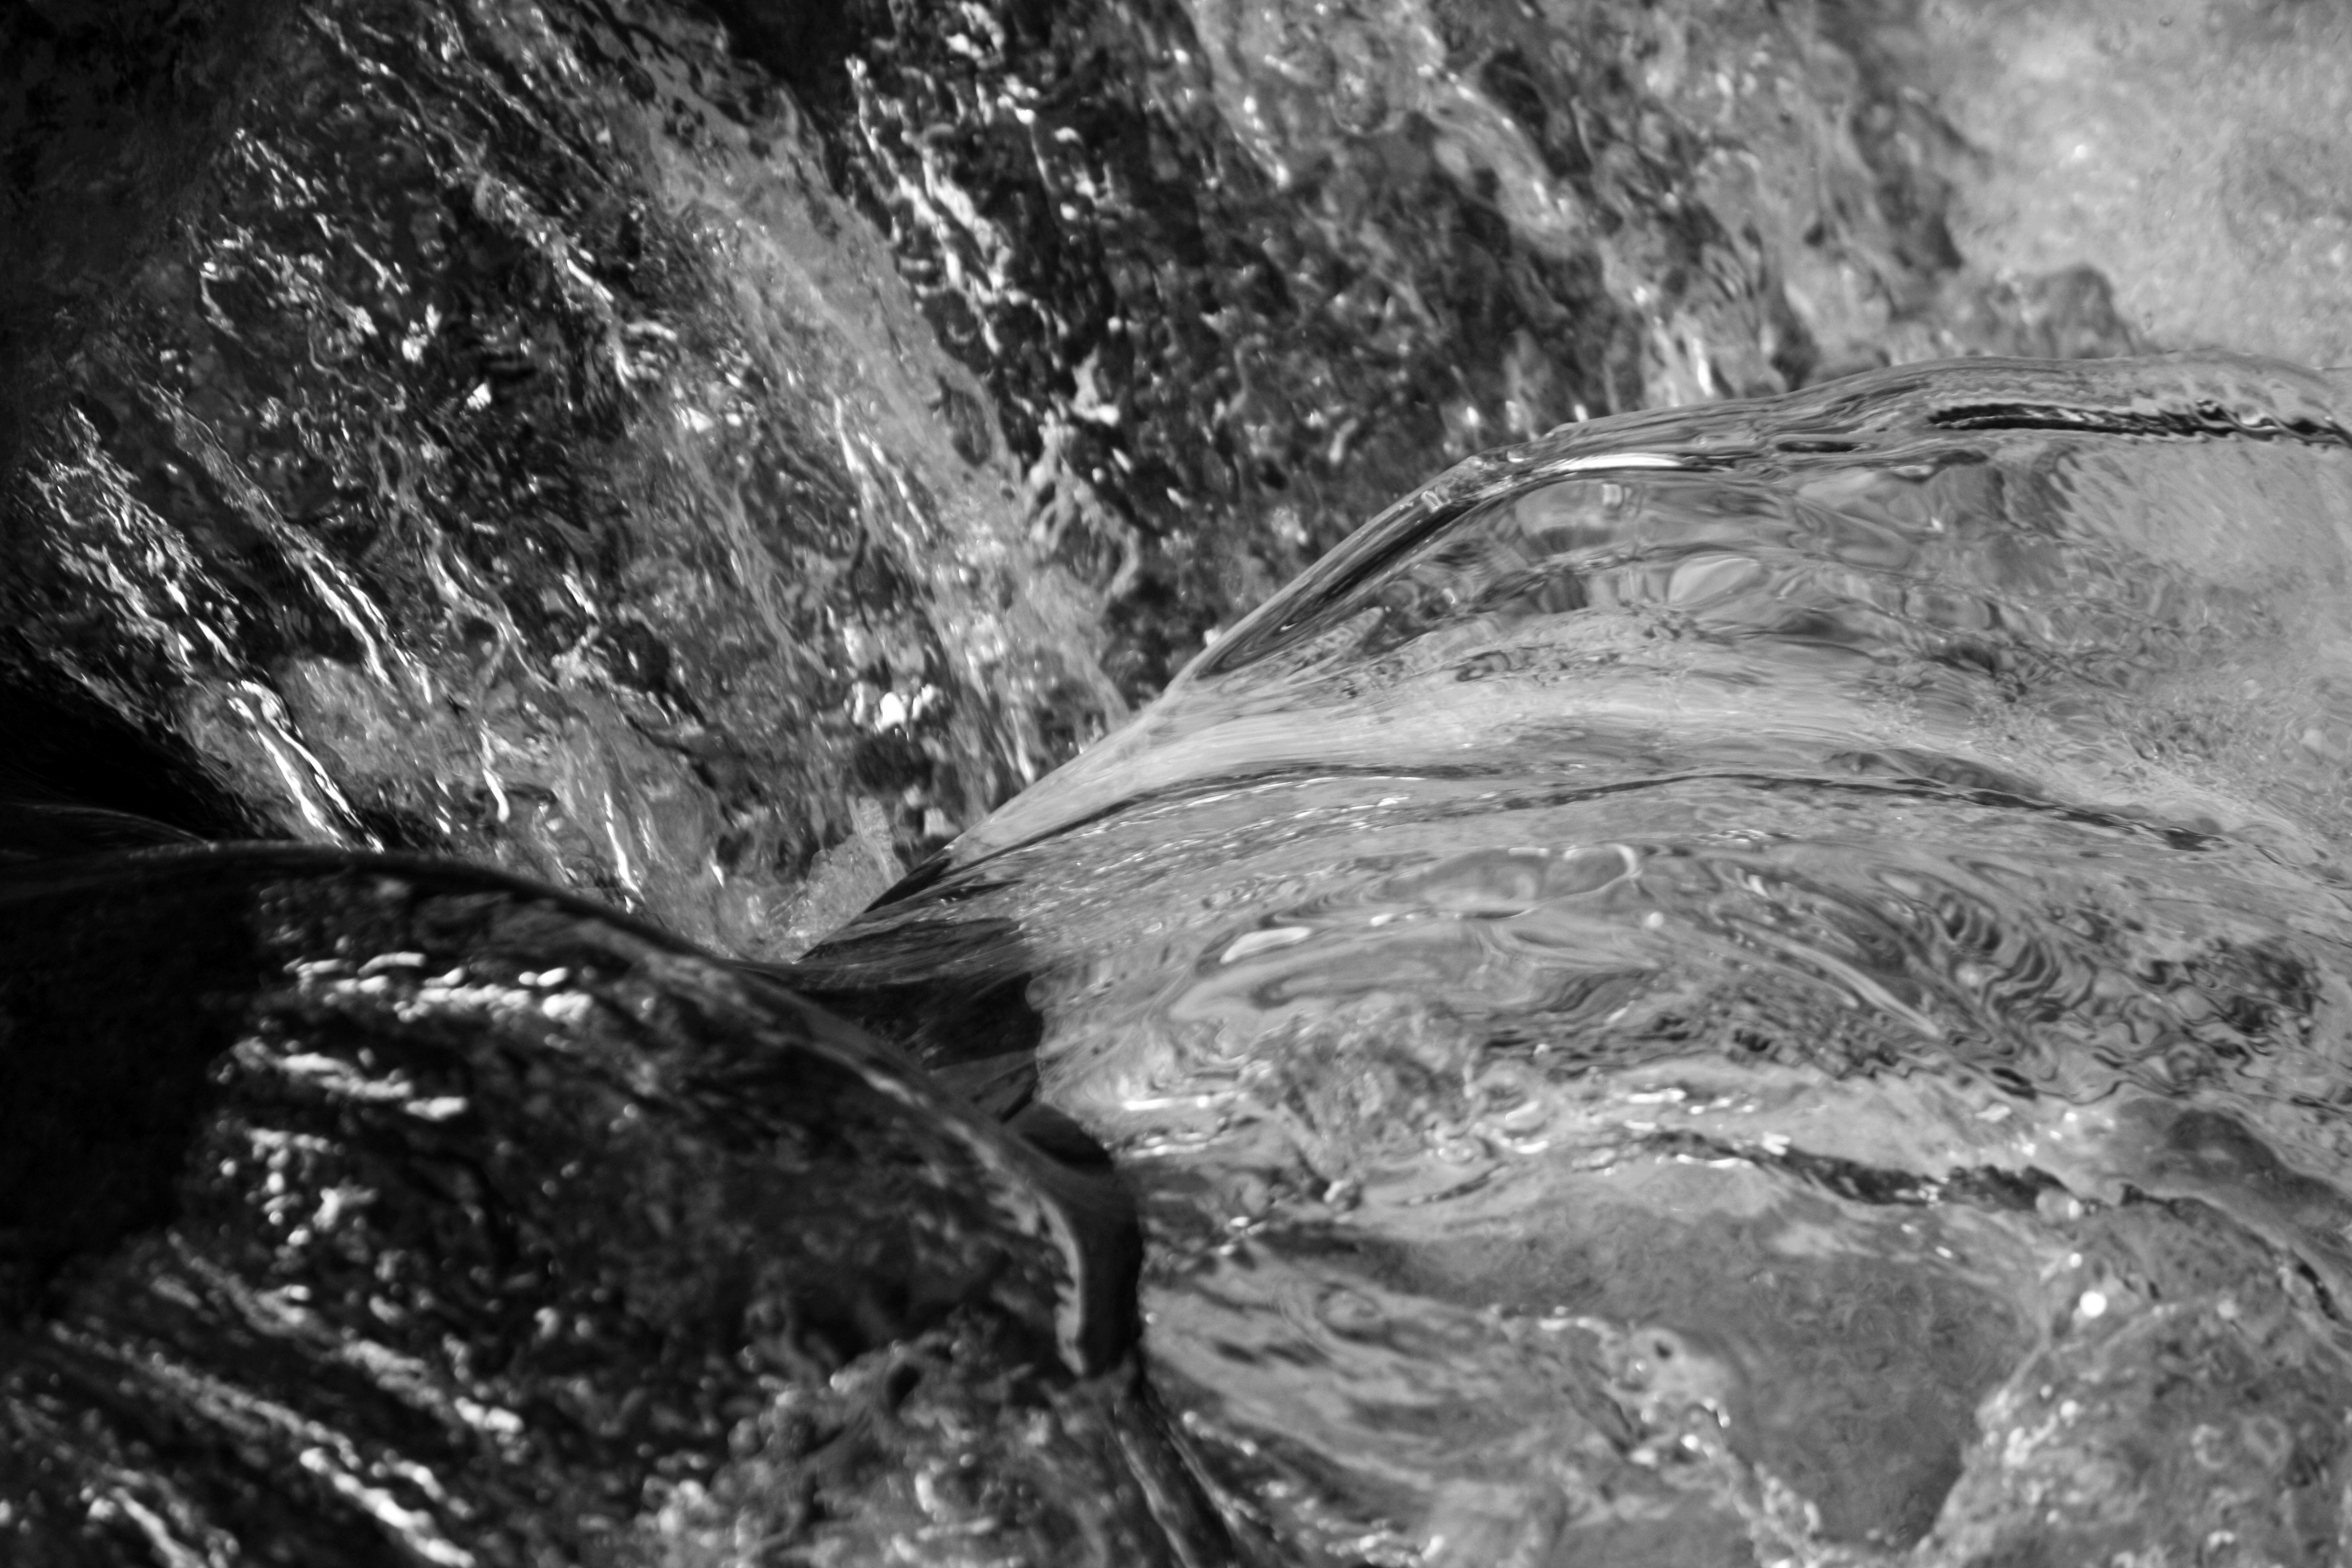
tree, water, nature, rock, branch, black and white, clear, stream, ice, fresh, soil, monochrome, monochrome photography, geological phenomenon